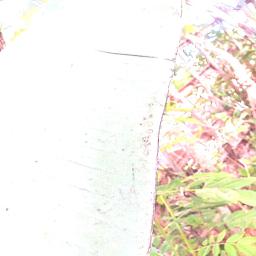
Label: MALBHOG LEAF